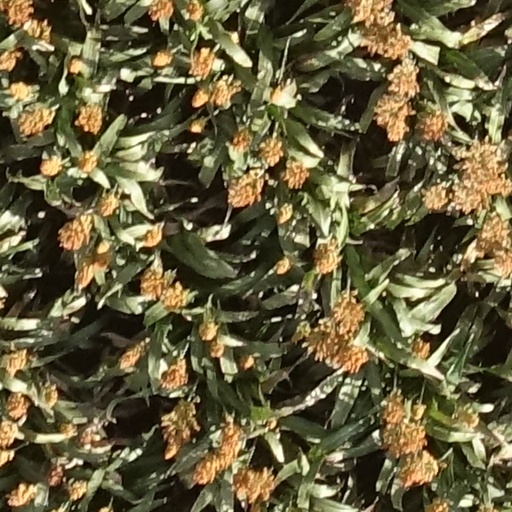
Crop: sorghum